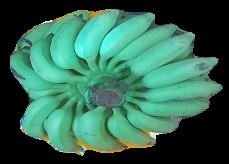
Variety: elakki-bale
Grade: grade2